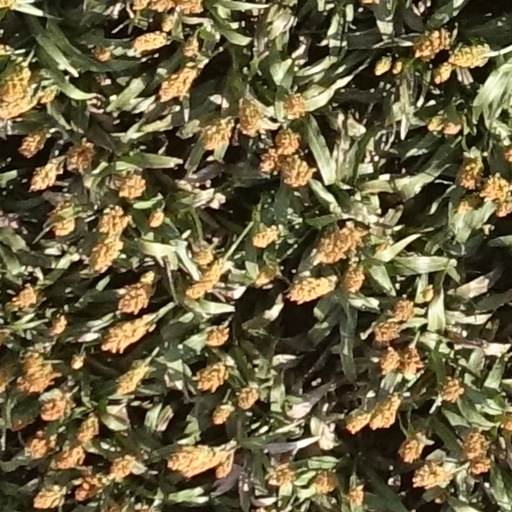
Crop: sorghum